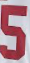
Number: 5